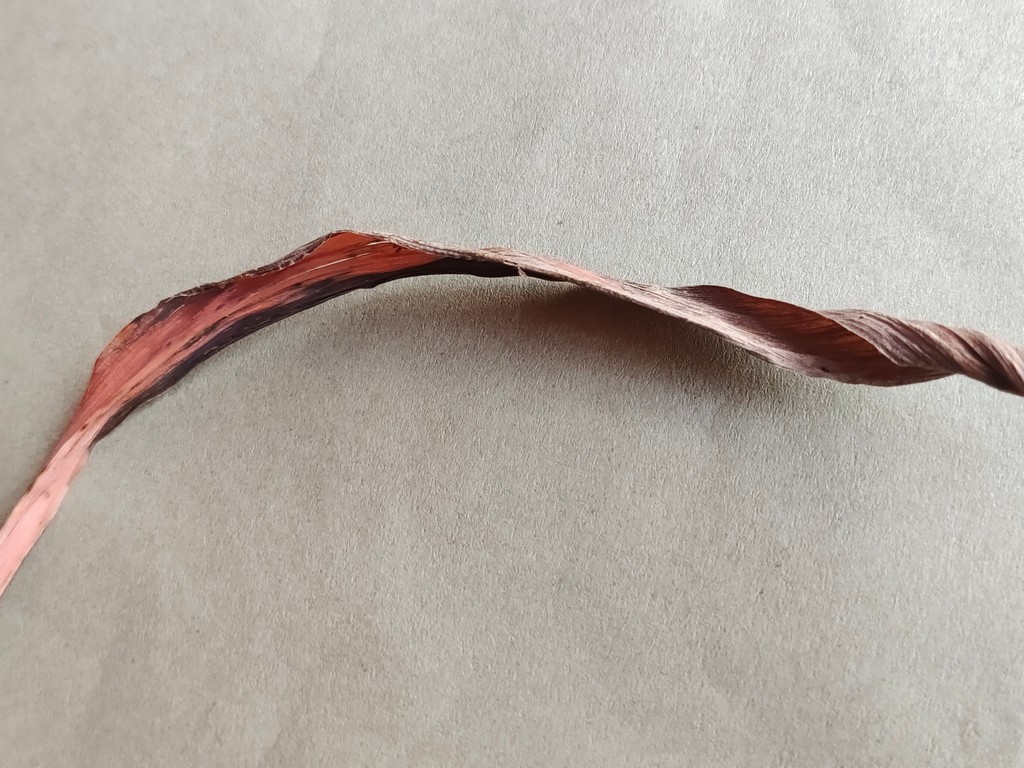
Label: Dried